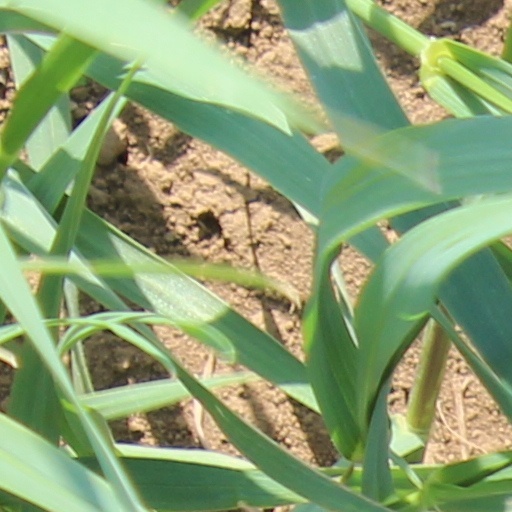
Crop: wheat